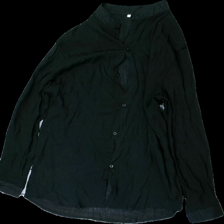
View: front
Type: Shirt
Category: Men
Brand: Missing
Colors: Black
Material: 68% viscose 32% polyester
Cut: Regular
Size: XXL
Season: All
Damage location: bottom left
Damage 2 location: bottom center
Damage 3 location: bottom right
Price range: 50-100
Recommended usage: Reuse
Description: svart skjorta, någon lös tråd